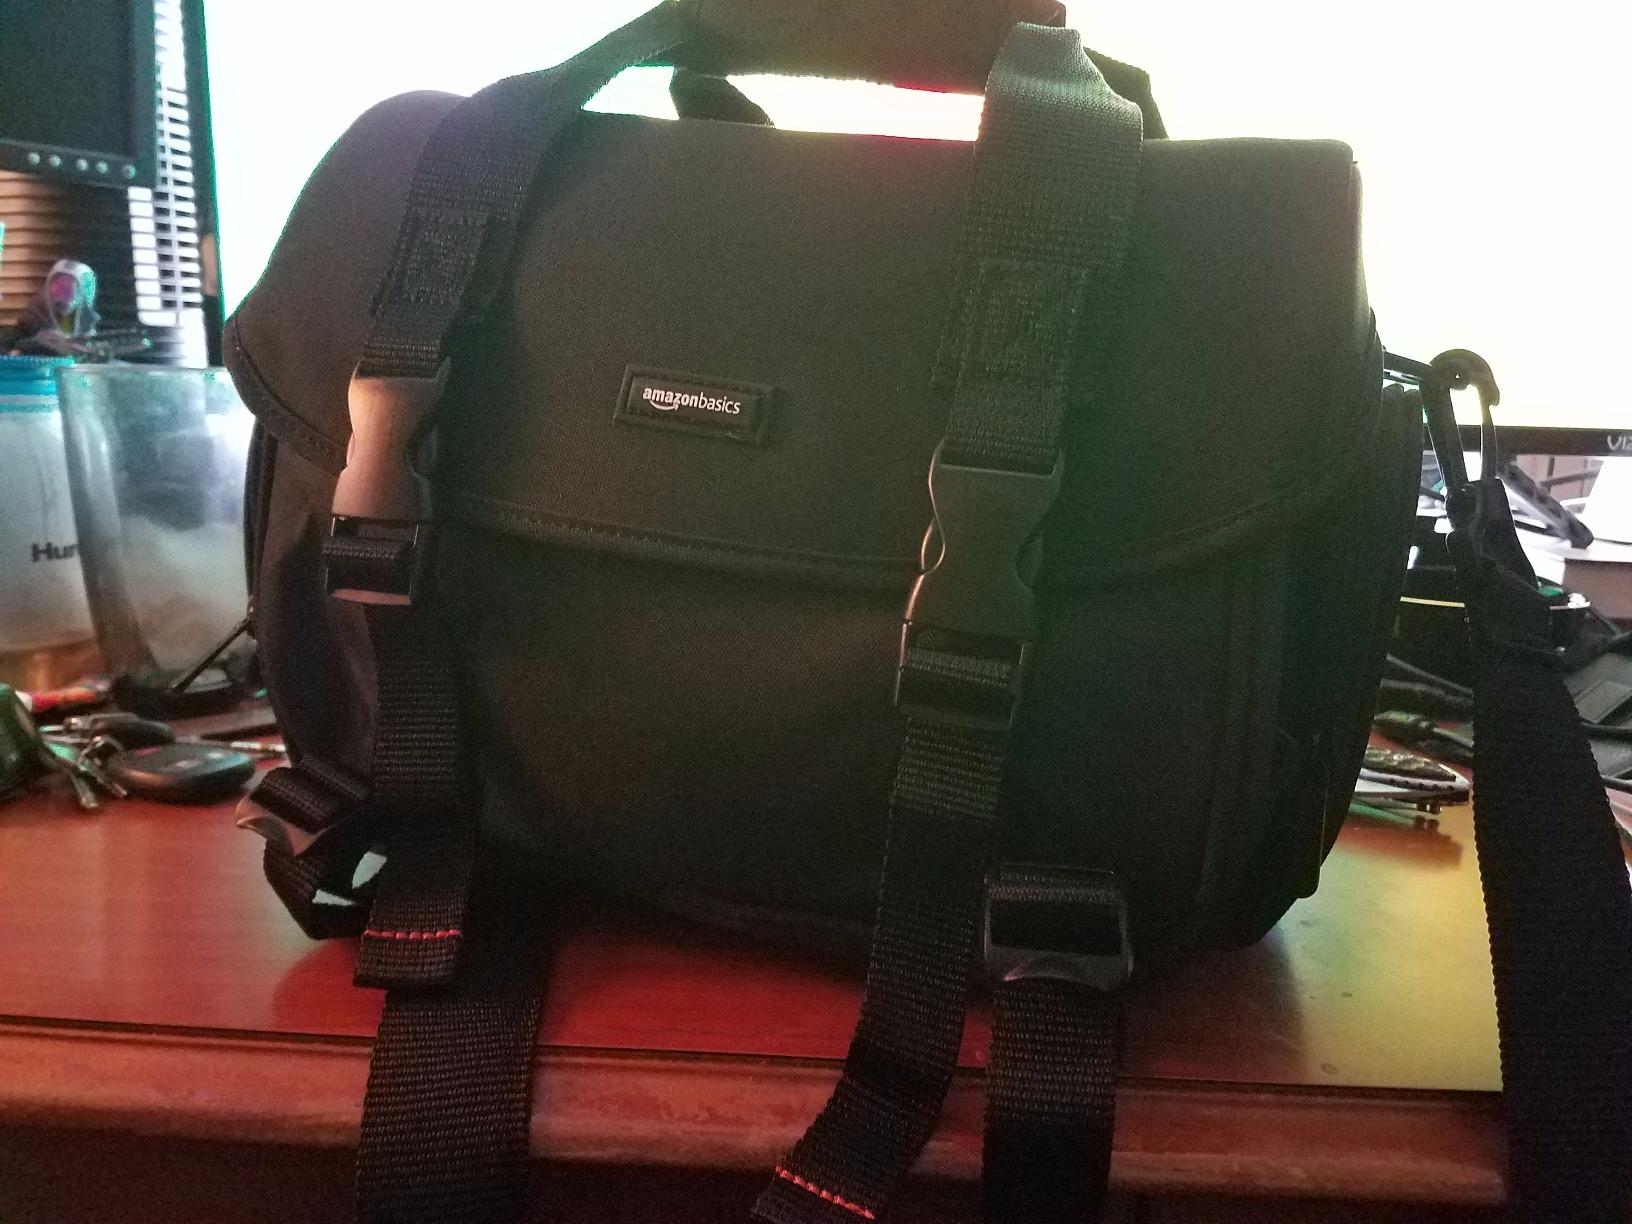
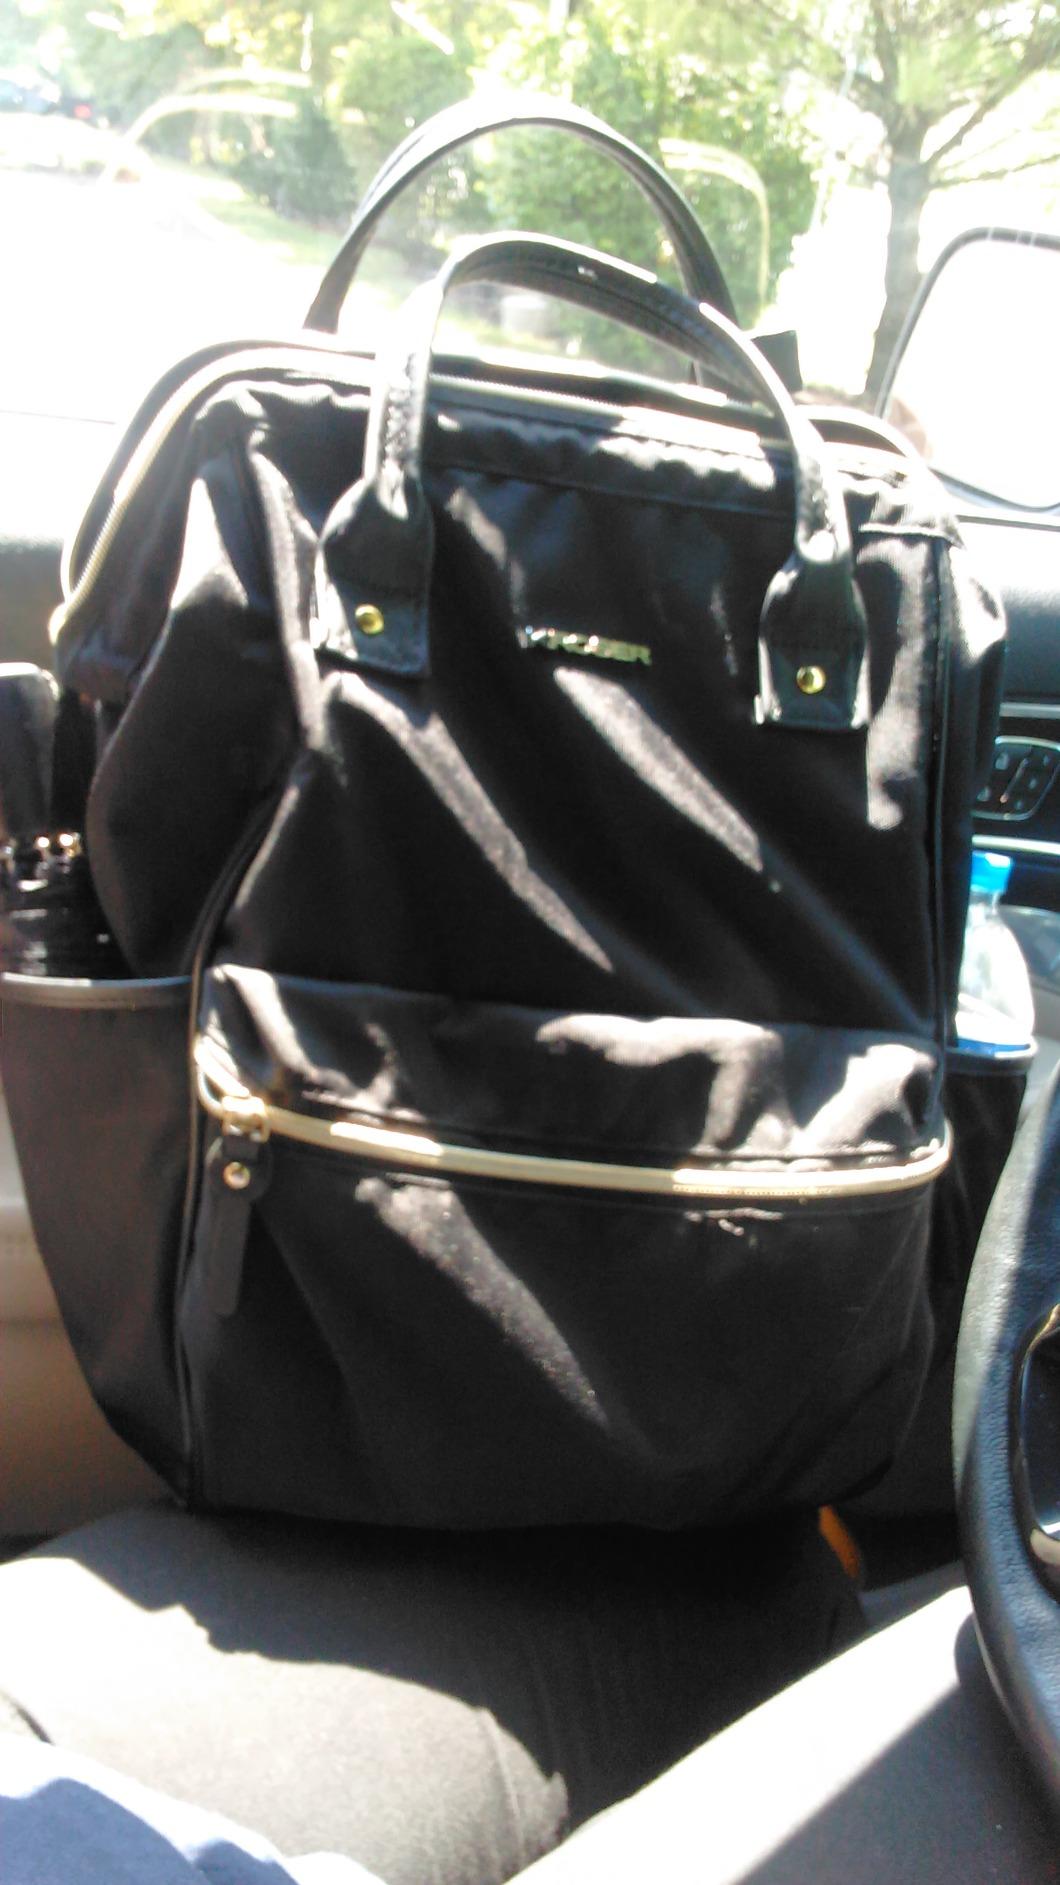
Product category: bag
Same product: no